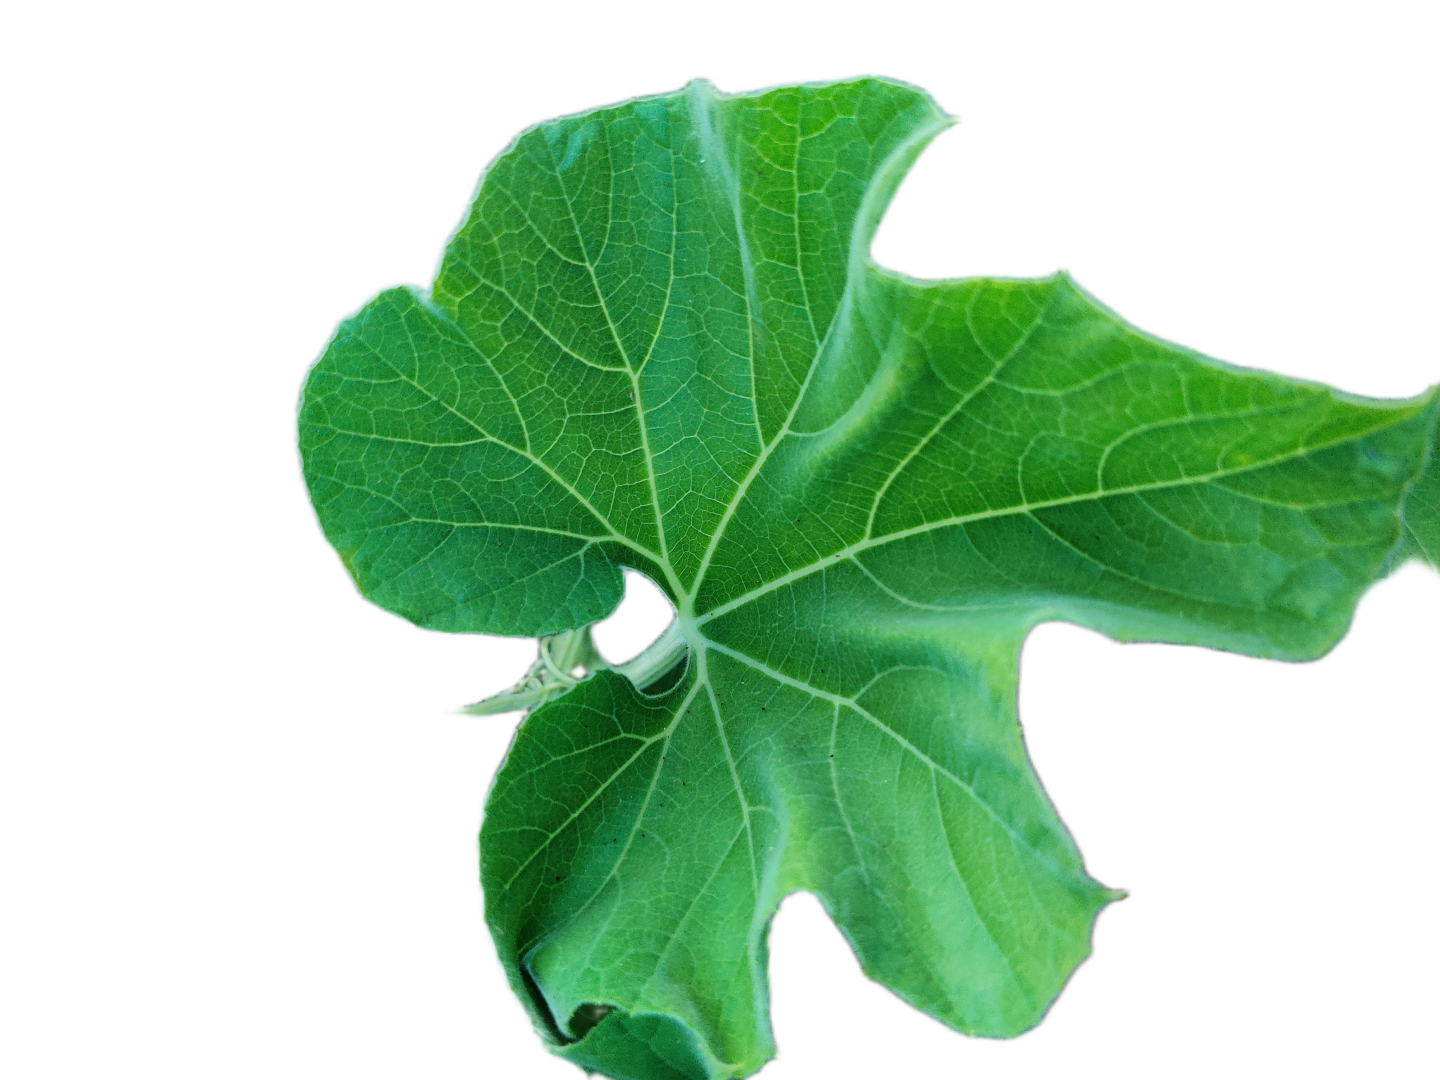
Crop: Bottle Gourd
Label: Healthy